Jordan Pond

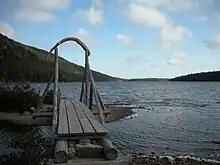
A bridge along the northern end of the pond trail

Park officials estimate that roughly 60 percent of park visitors will visit the pond, primarily the tea-house at the southern end, at some point in their stay. The pond is ringed by a walking trail, from which trails branch off to other park features. One of the park's original carriage trails runs along an adjacent ridge.